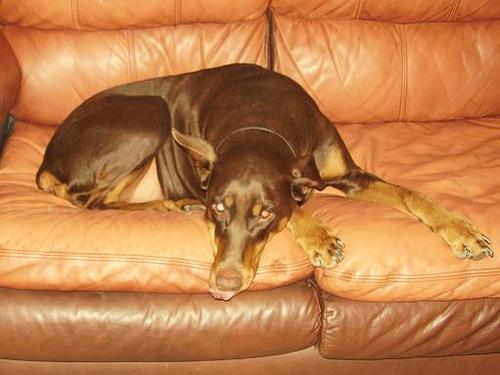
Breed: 209-n000054-Doberman